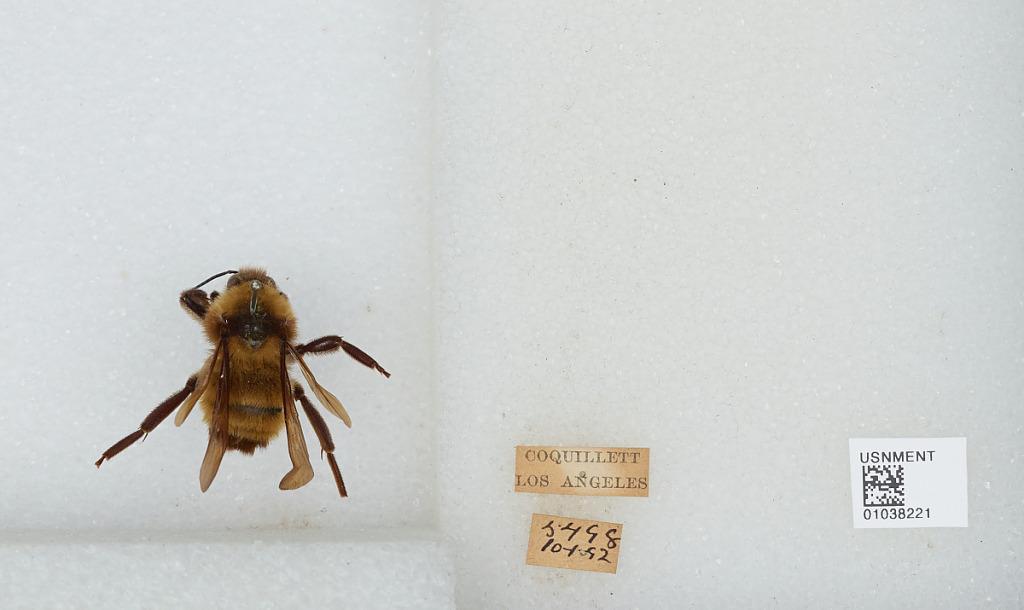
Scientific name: Bombus (Fervidobombus) sonorus Say
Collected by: Coquillett
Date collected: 1892-10-1
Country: United States
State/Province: California
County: Los Angeles
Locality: Los Angeles
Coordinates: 34.05, -118.25